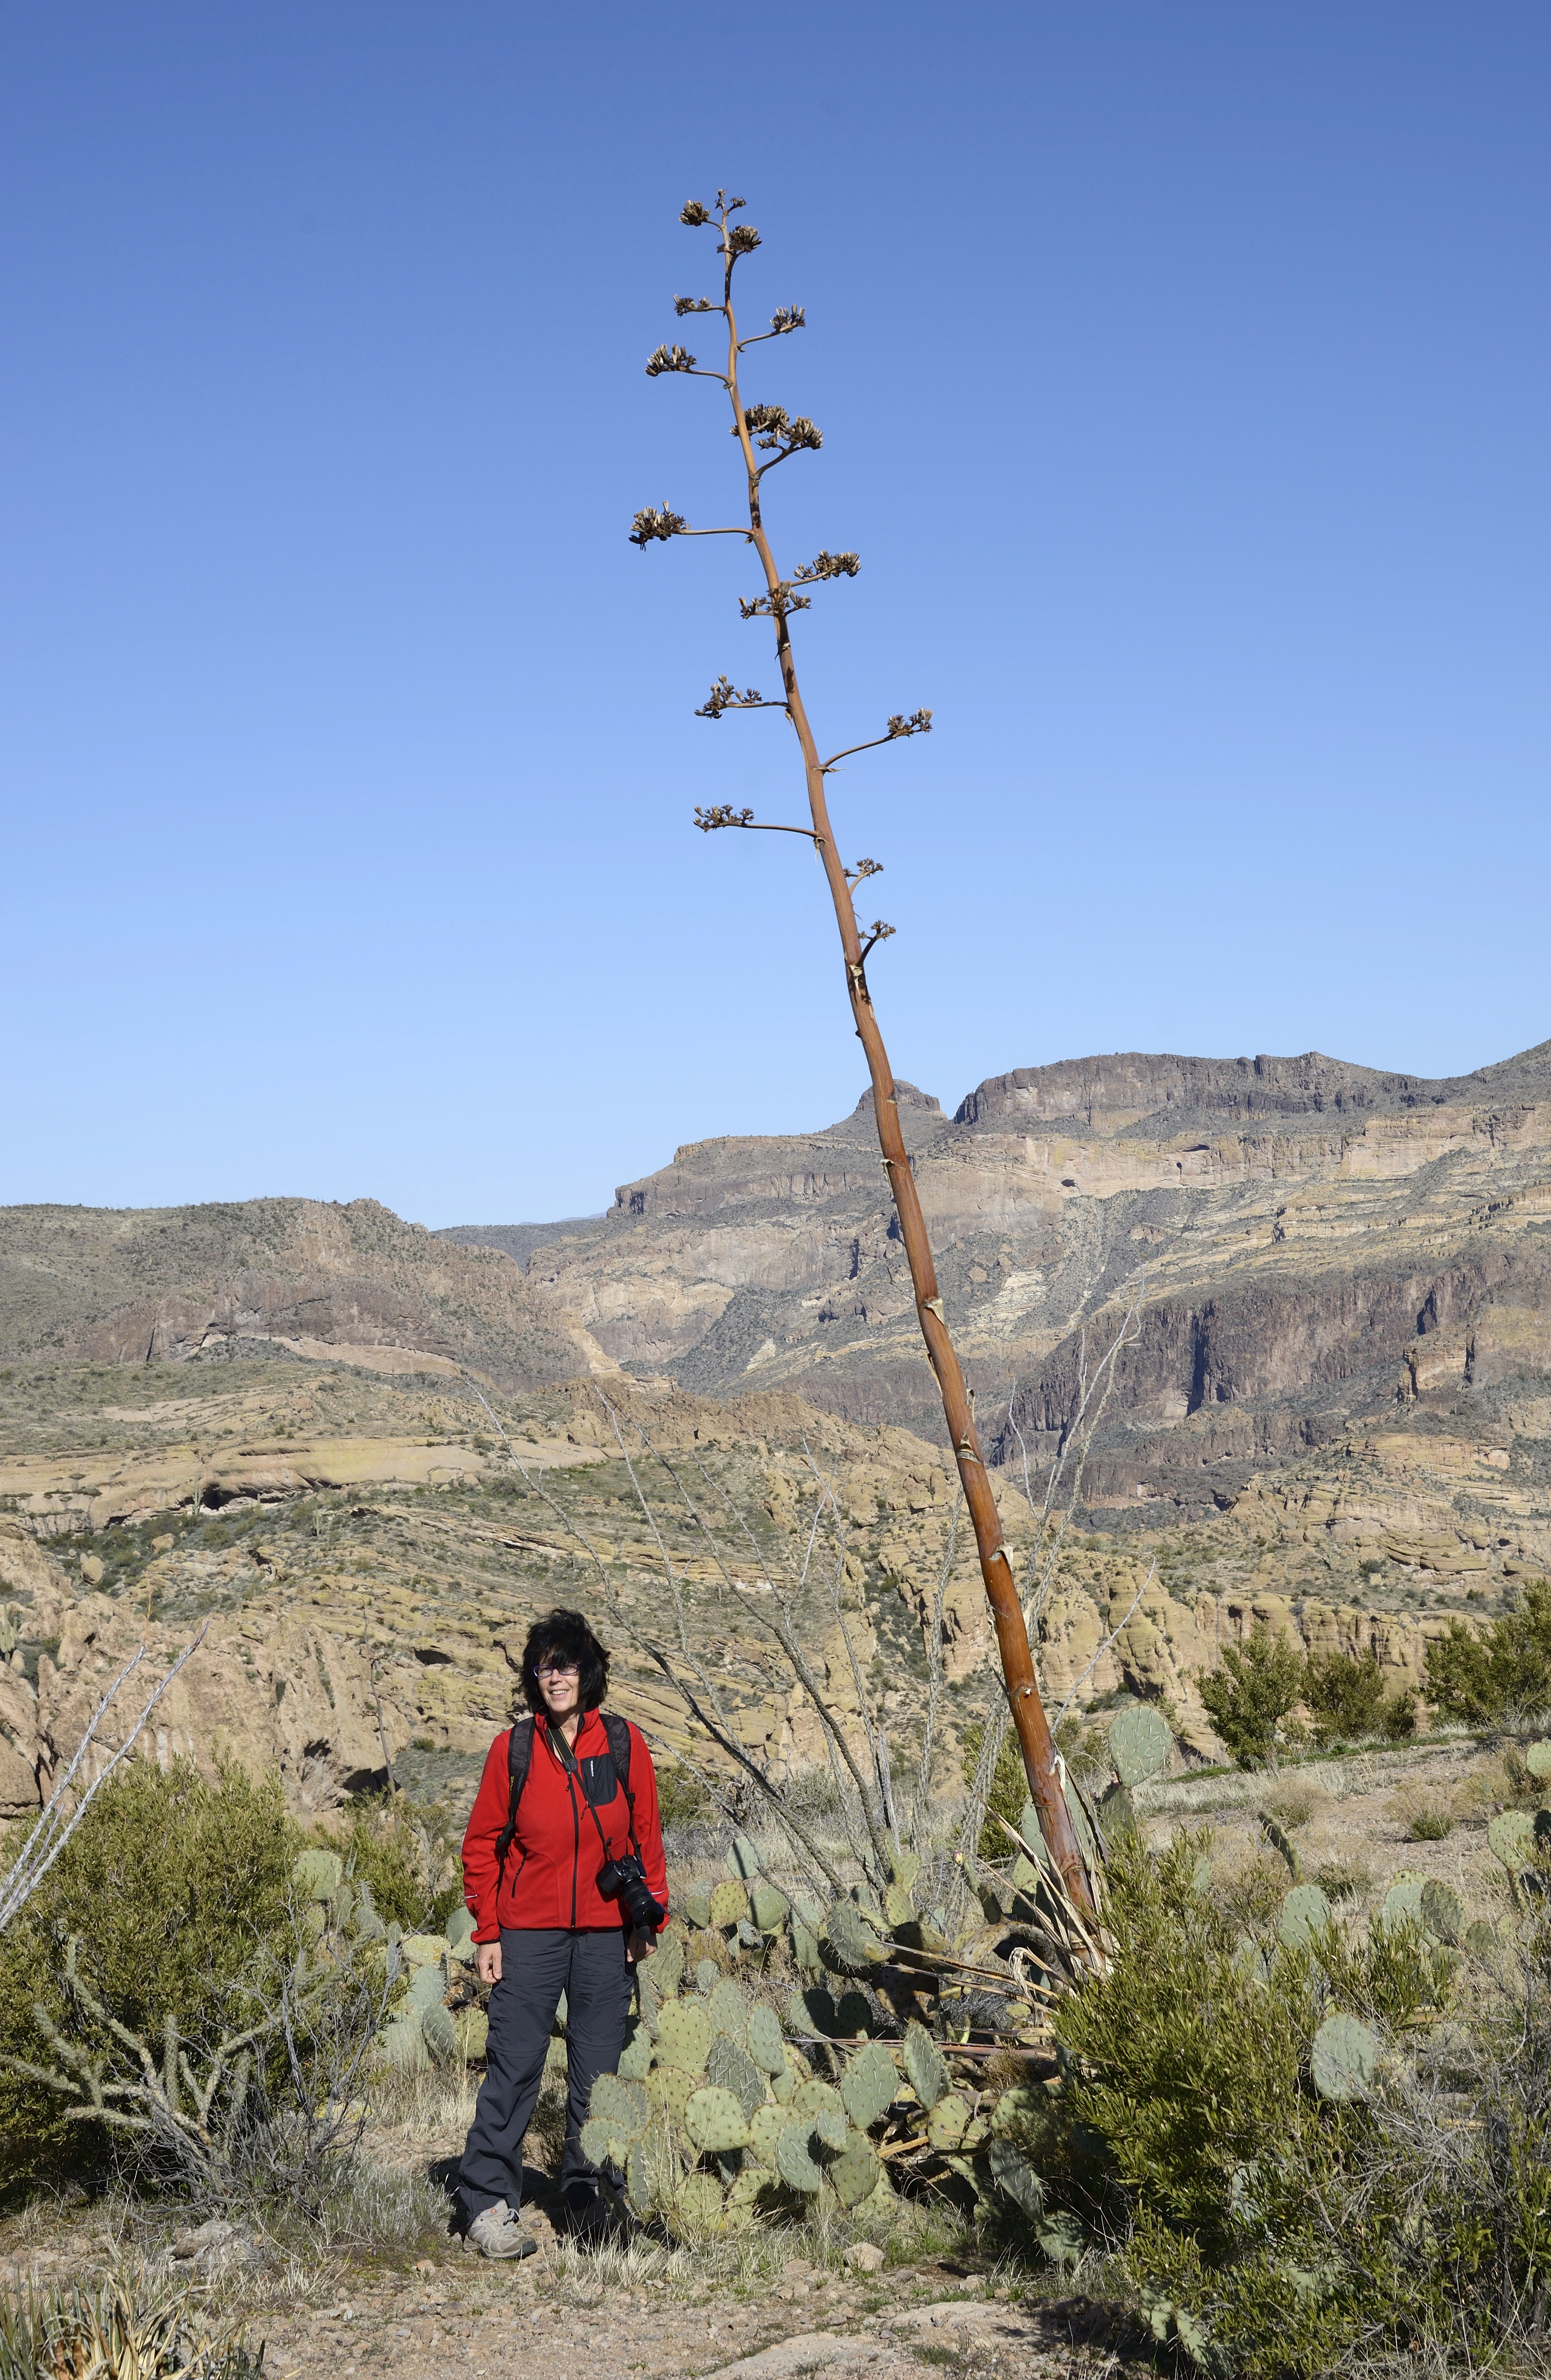
landscape, tree, wilderness, walking, mountain, cactus, flower, adventure, valley, ridge, geology, backpacking, plateau, nikond800e, agave, landform, centuryplant, mountainous landforms